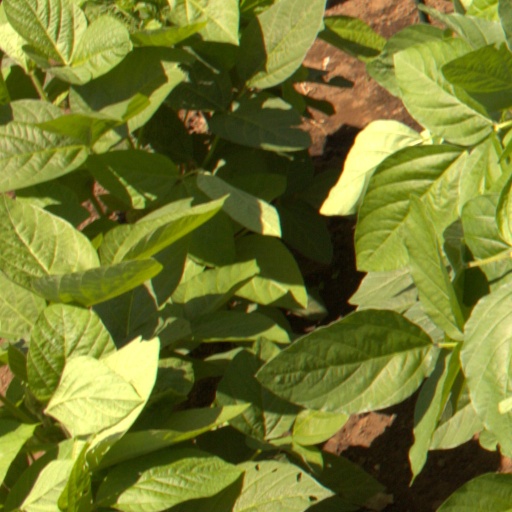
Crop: soybean